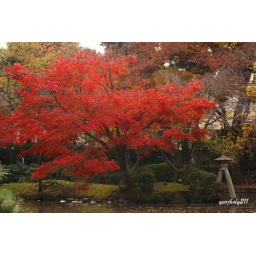
tree in red